Golden Globe Awards

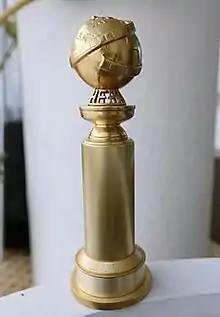
The HFPA Trophy from 1955 until 2023

The Golden Globe Awards are awards presented for excellence in both international film and television. It is an annual award ceremony held since 1944 to honor artists and professionals and their work. The ceremony is normally held every January, and has been a major part of the film industry's awards season, which culminates each year in the Academy Awards. The eligibility period for Golden Globes corresponds from January 1 through December 31. The Golden Globes were not televised in 1969–1972, 1979, and 2022. The 2008 ceremony was canceled due to the 2007–08 Writers Guild of America strike.